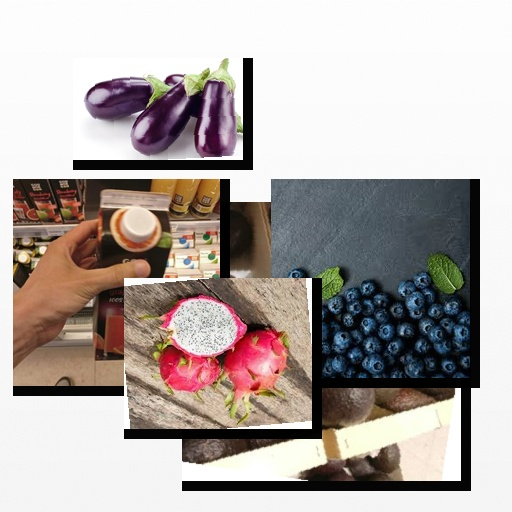
Food items: red_grapefruit_juice, blueberry, avocado, dragon_fruit, eggplant